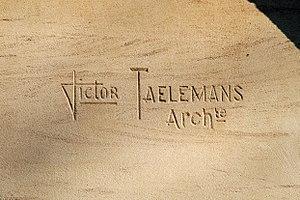
Belgique - Bruxelles - Villa Elisa (Art nouveau, architecte Victor Taelemans, 1899)
La Villa Elisa est un bâtiment de style Art nouveau édifié à Uccle dans la banlieue de Bruxelles en Belgique par l'architecte Victor Taelemans.
Victor Taelemans est un architecte belge de la période Art nouveau qui fut actif à Bruxelles.